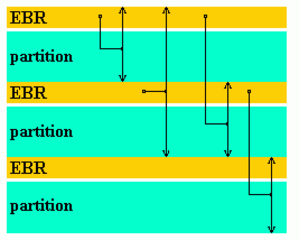
L’extended boot record est une structure située en tête d’une partition logique, sur le disque dur d’un PC.